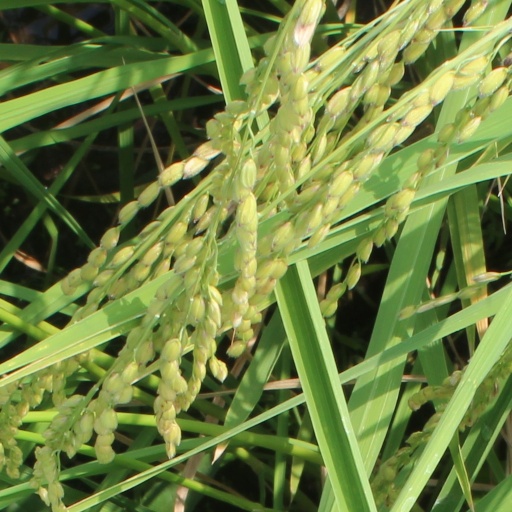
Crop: rice